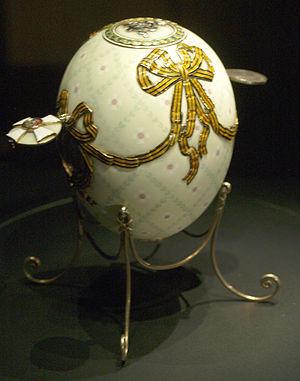
Les œufs de Fabergé sont des objets précieux créés par le joaillier Pierre-Karl Fabergé.
Le Musée Fabergé de Saint-Pétersbourg, en Russie, est un musée privé créé par Viktor Vekselberg et sa fondation afin de rapatrier des objets perdus de haute valeur culturelle en Russie. Le musée se trouve dans le centre de Saint-Pétersbourg au sein du Palais Chouvalov situé sur les rives de la Fontanka. La collection du musée contient plus de 4 000 œuvres d'arts décoratifs et de beaux-arts, y compris des objets en or, de l'argenterie, des tableaux, des porcelaines et des bronzes. Un des points forts de la collection du musée est le groupe de neuf œufs de Pâques Impériaux créé par Fabergé pour les deux derniers Tsars de Russie.